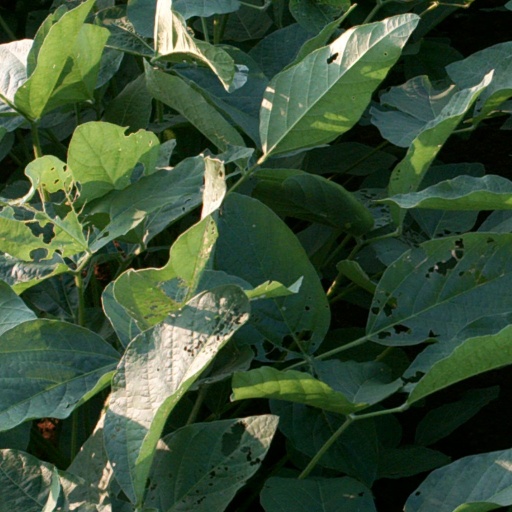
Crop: soybean